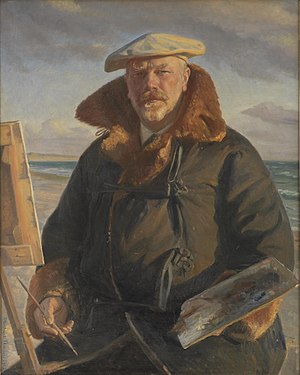
Michael Ancher
Selvportræt fra 1902.
Michael Peter Ancher var en dansk maler med udgangspunkt i realismen. Han var gift med kollegaen Anna Ancher. De hørte begge til Skagensmalerne.